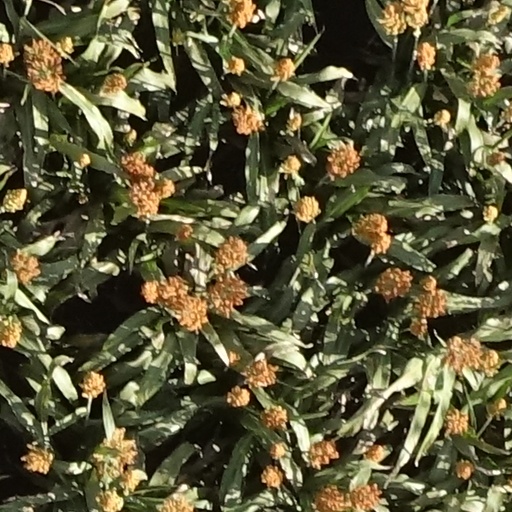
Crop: sorghum